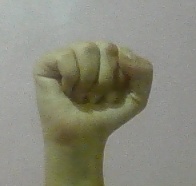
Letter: saad